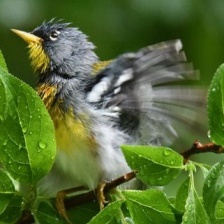
Species: NORTHERN PARULA
Scientific name: SETOPHAGA AMERICANA